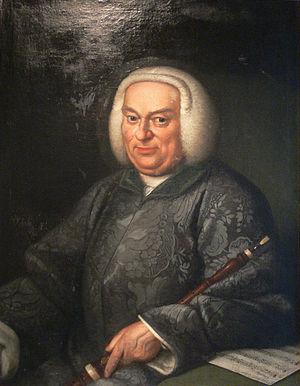
Le hautboïste est un musicien qui joue du hautbois ou d'un instrument de la famille du hautbois.